Attems

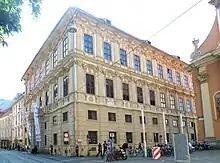
Palais Attems, Graz

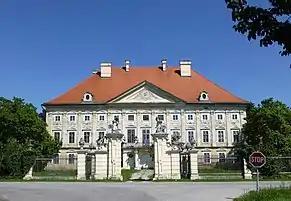

The probable origins date back to the counts of Monfort, such sentiment has been displayed by writers such as Wolfgango Lazio, from ancient manuscripts of the library of the princes Landi of the Val di Taro which contains clear history regarding the most illustrious families of Northern Italy and finally, from the ancient papers of the precious deposit of the archives of the Counts of Attems, which more accurately confirm their origin from the Counts of Monfort. From there it is also possible to discern the family's coat-of-arms of the Trident, typical of the Monfort Dukes of Franconia. Enrico, son of Rodolfo, count of Bregenz and Monfort, participated in the wars of Italy led by Frederick I, Holy Roman Emperor. The sons of Rodolfo, Enrico and Arbeno (undoubted descendants of today's Attems of the Trident), were close to the patriarch Vodalrico which was consequently fraternal to the Emperor Frederick both in friendship and in blood.